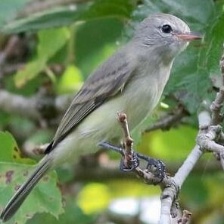
Species: NORTHERN BEARDLESS TYRANNULET
Scientific name: CAMPTOSTOMA IMBERBE